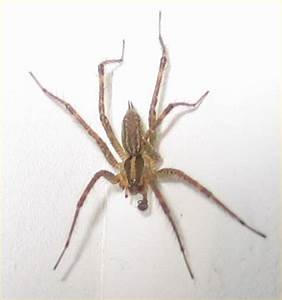
Label: ragno